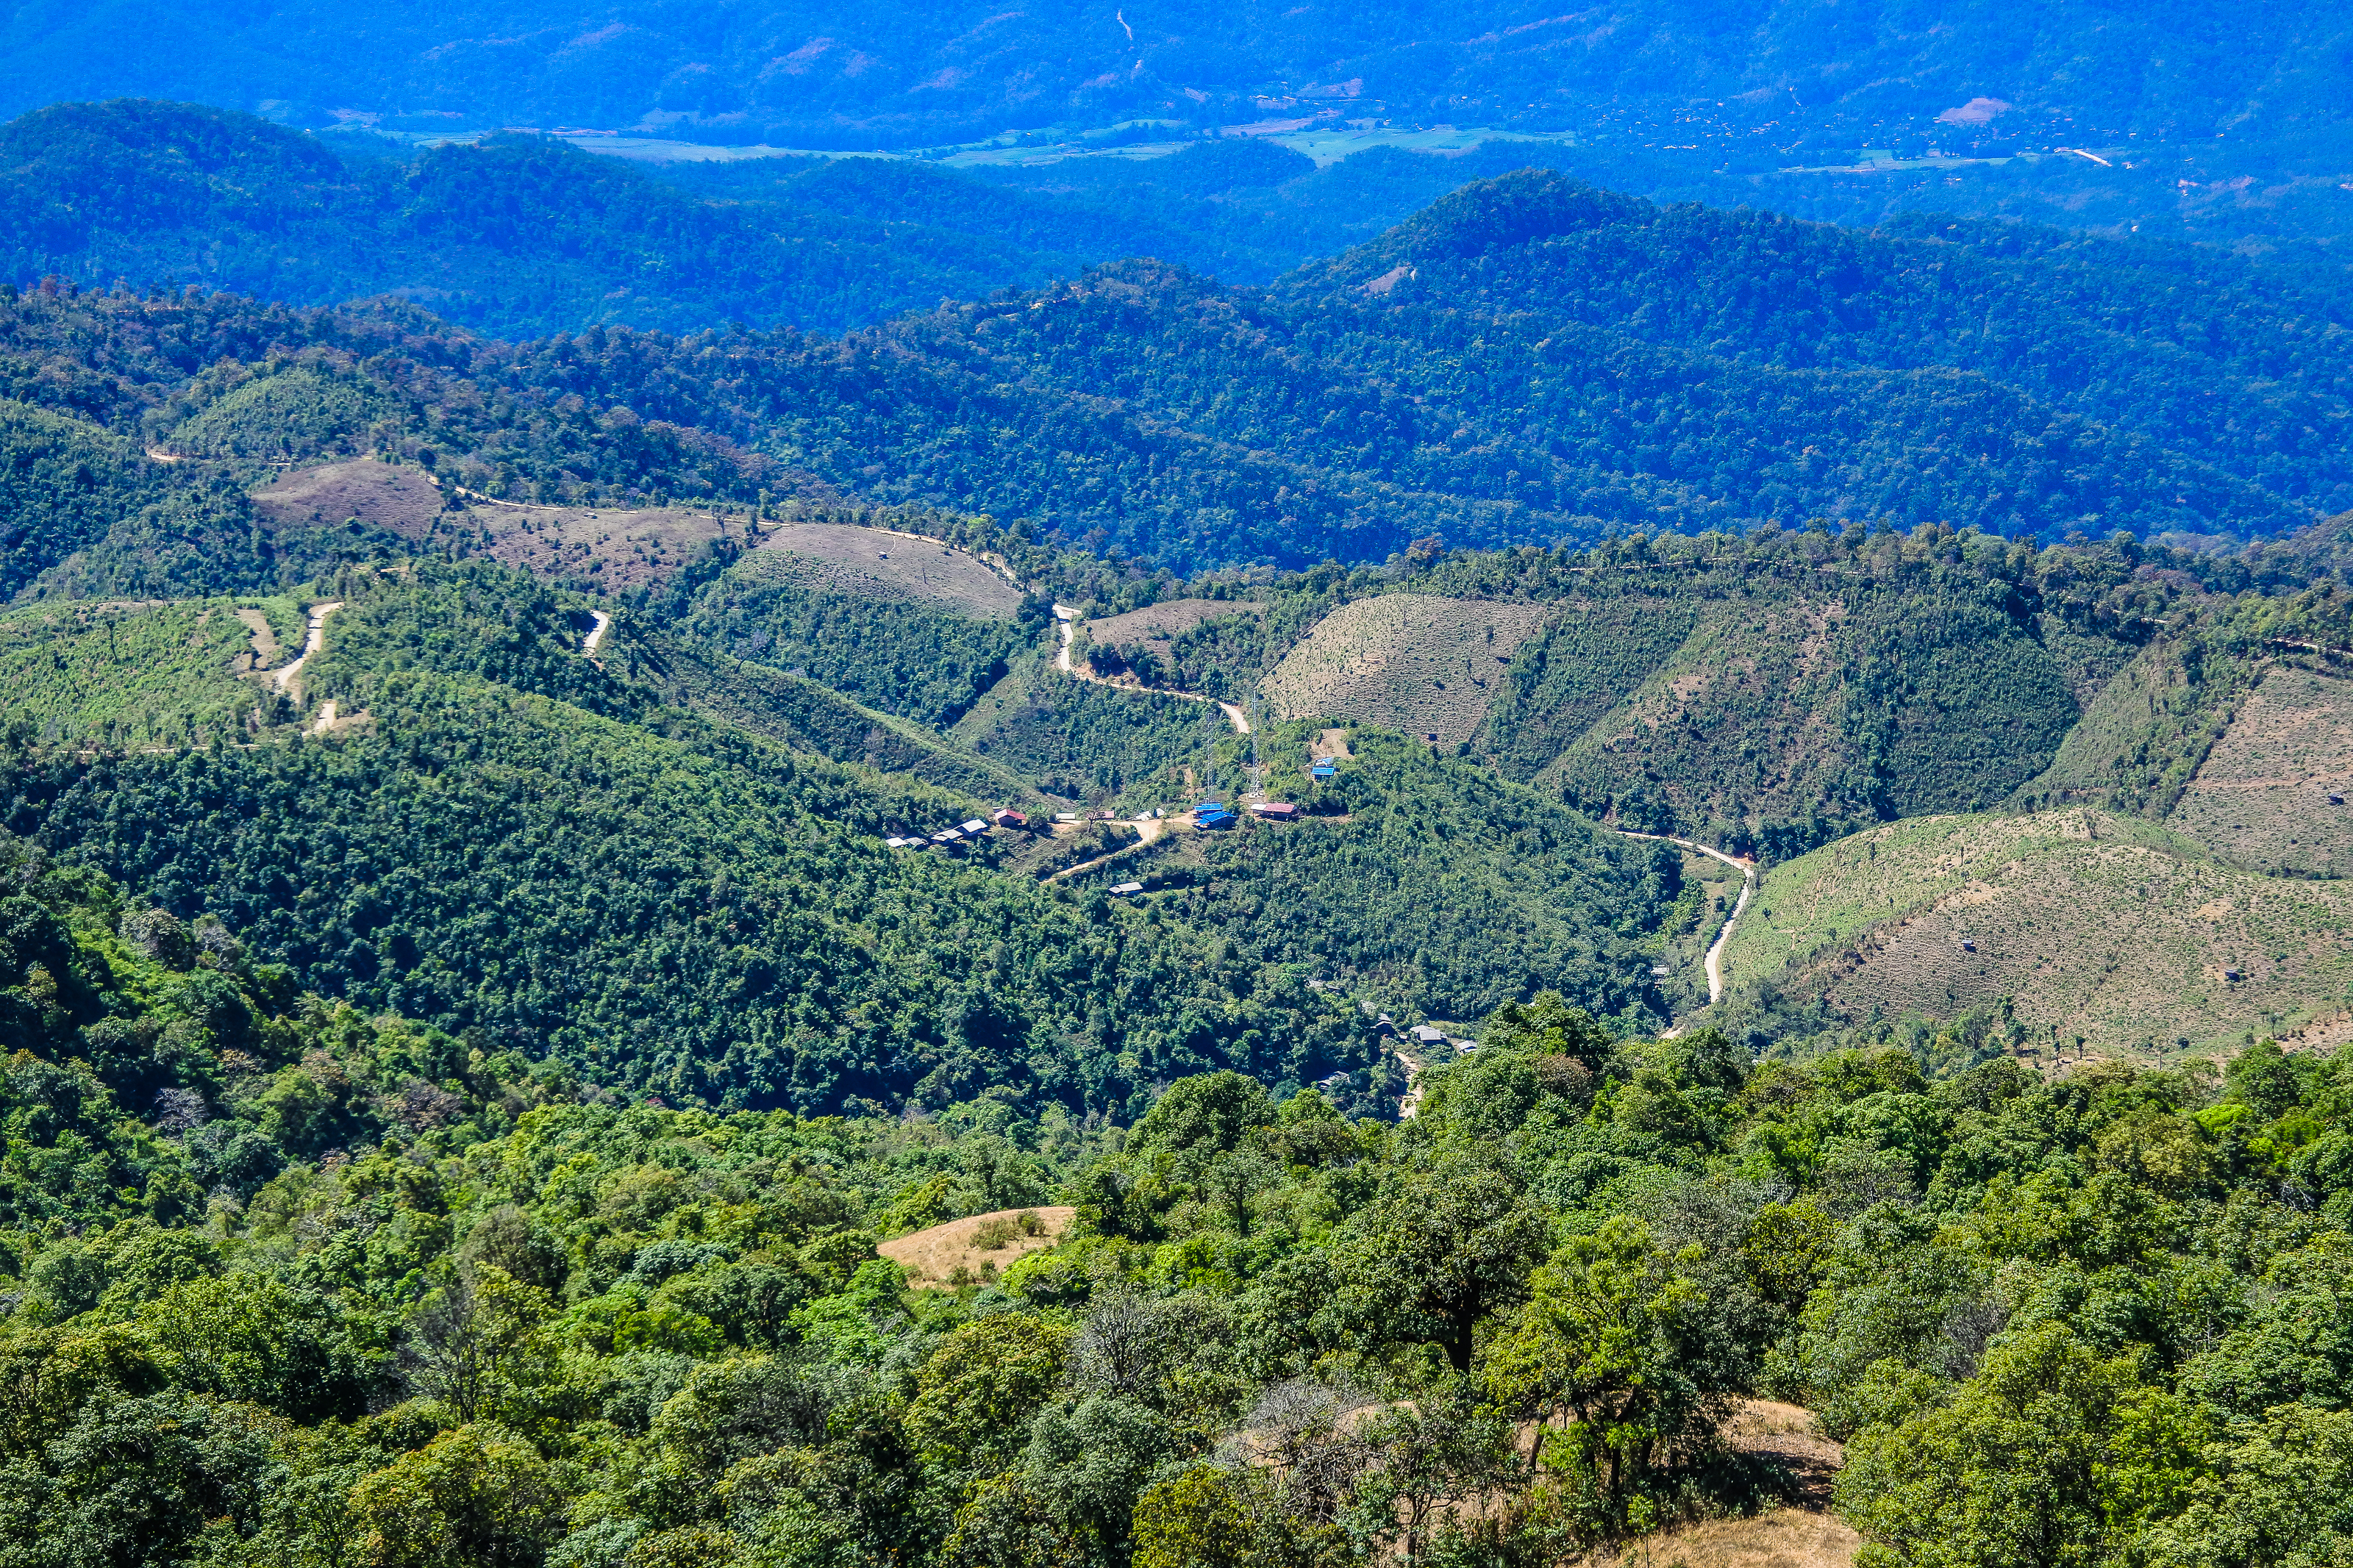
sunrise, beauty, color, dusk, sob, bright, yellow, scenic, sun, summer, scene, cloud, gold, red, beautiful, mountain, view, romantic, weather, season, sunny, mey, sky, viewpoint, wallpaper, nature, heaven, morning, mae hong son, orange, sunlight, outdoors, light, background, vacations, sunset, dawn, evening, travel, colorful, landscape, vegetation, mountainous landforms, hill station, natural landscape, nature reserve, tropical and subtropical coniferous forests, natural environment, forest, wilderness, biome, highland, hill, plant community, tree, jungle, chaparral, valdivian temperate rain forest, shrubland, ridge, rainforest, temperate broadleaf and mixed forest, ecoregion, mountain range, national park, mount scenery, rural area, valley, plant, plateau, plantation, old growth forest, aerial photography, road, tourism, bird's eye view, terrain, escarpment, grassland